National Mall

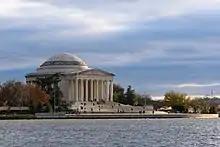
Tidal Basin and Jefferson Memorial in April 2017.

On April 9, 1939, singer Marian Anderson gave an Easter Sunday concert at the Lincoln Memorial after the Daughters of the American Revolution (DAR) denied a request by Howard University for her to give an Easter performance at the DAR's nearby racially segregated Constitution Hall (see: Marian Anderson's 1939 Lincoln Memorial concert). The event, which 75,000 people attended, occurred after President Franklin D. Roosevelt gave his assent for the performance.